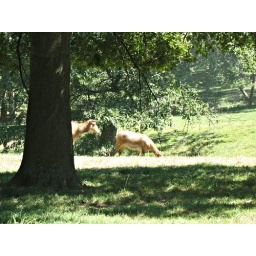
A male and female deer grazing in Deer Park.